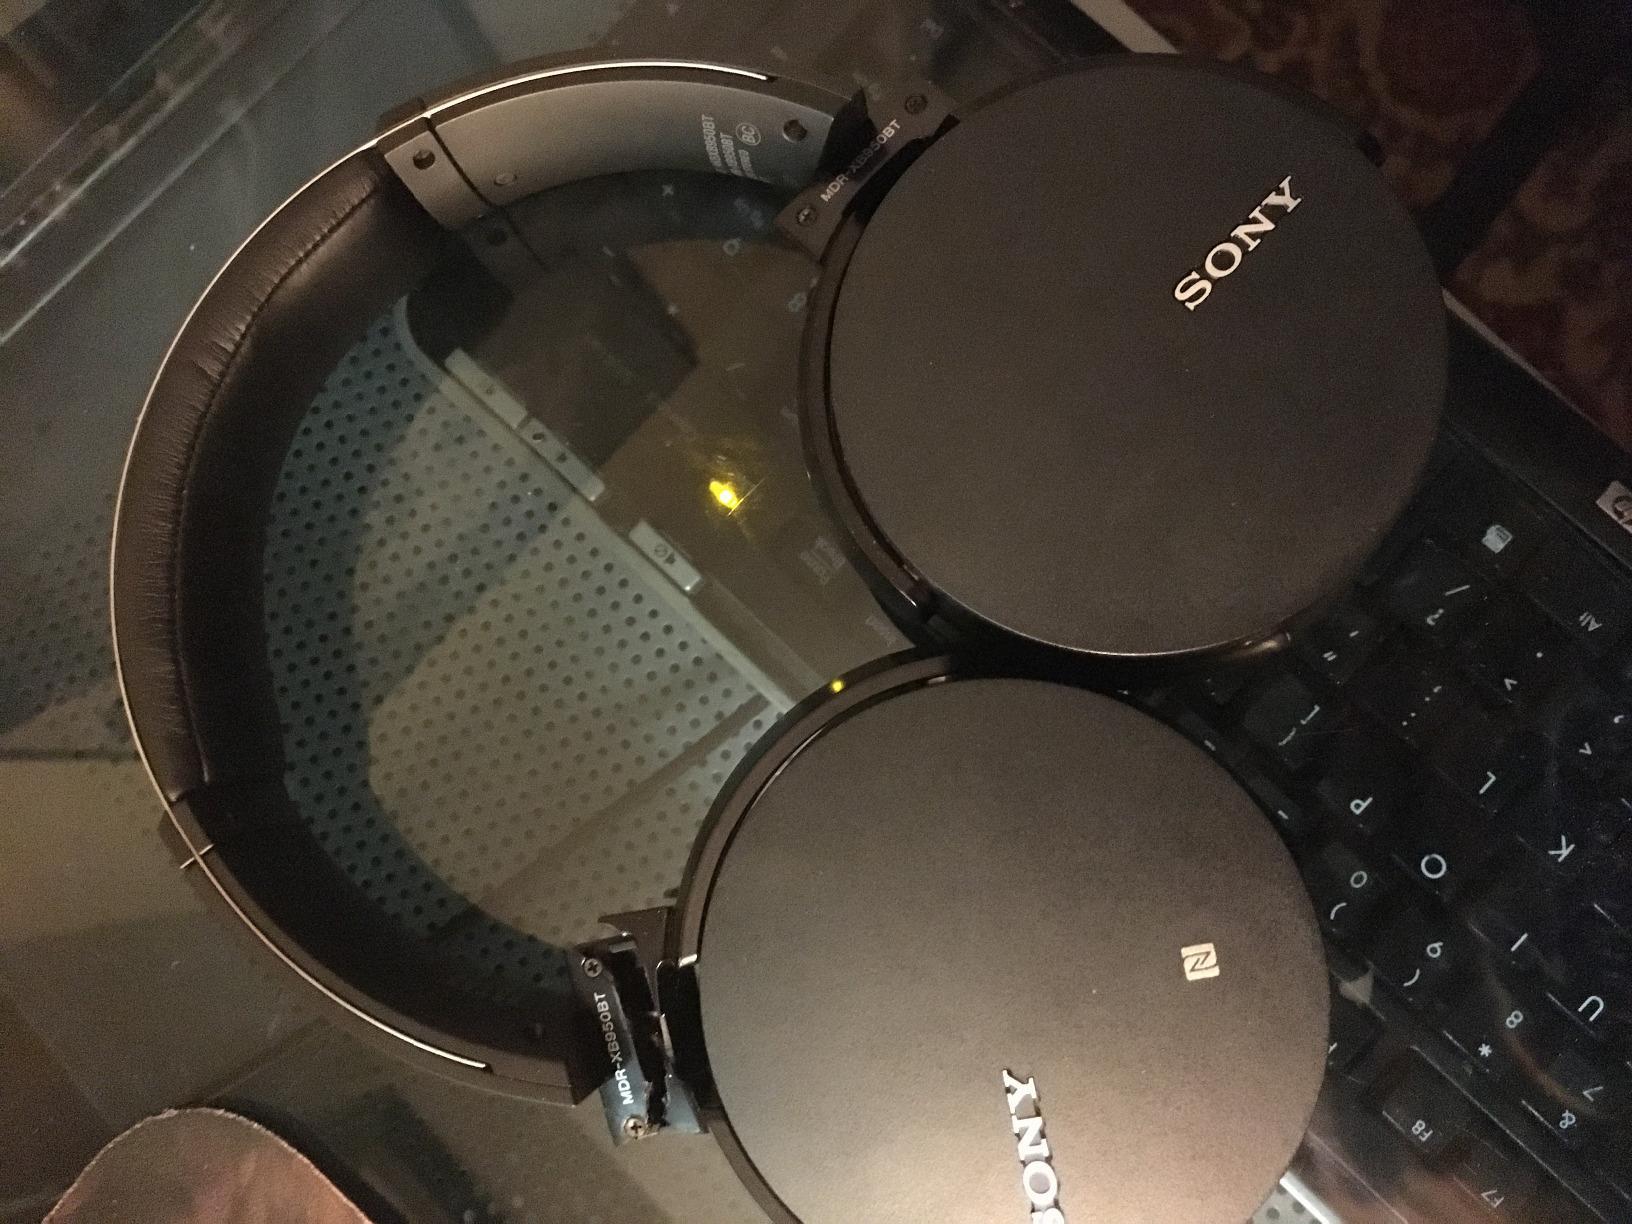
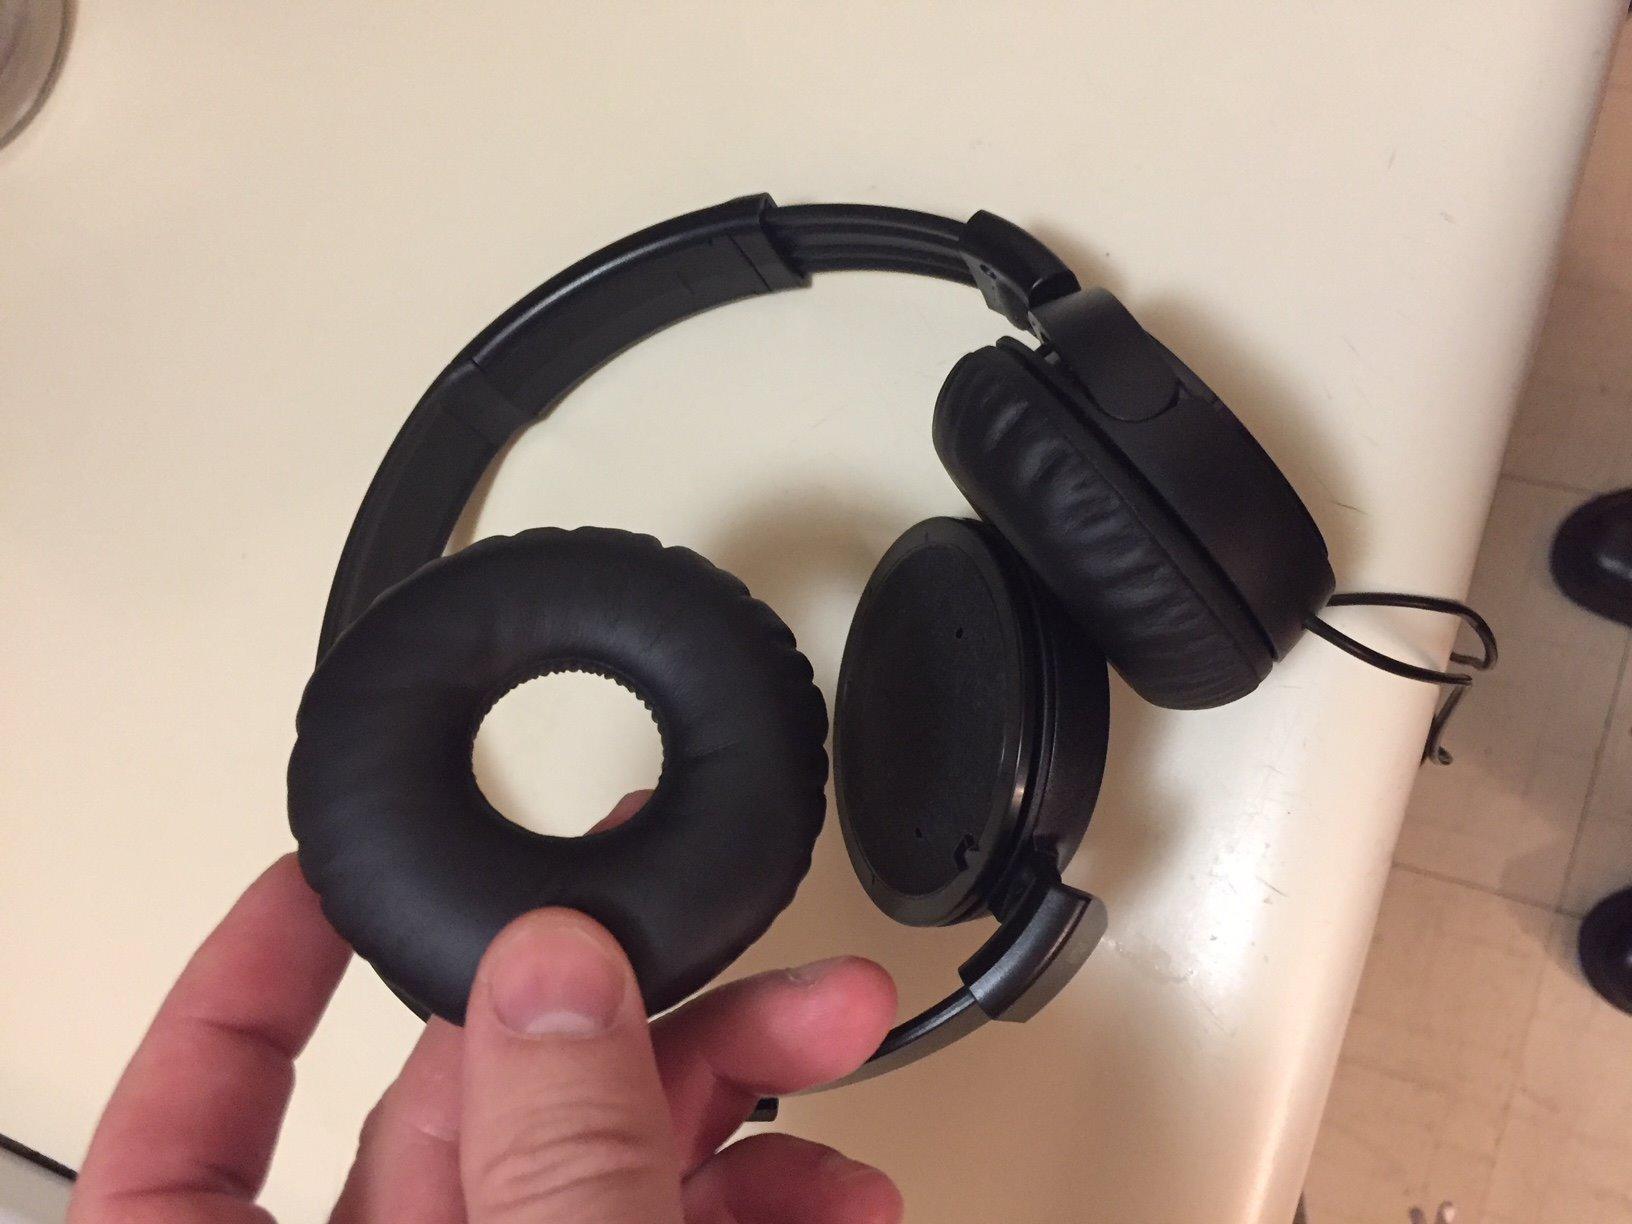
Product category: headphones
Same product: no